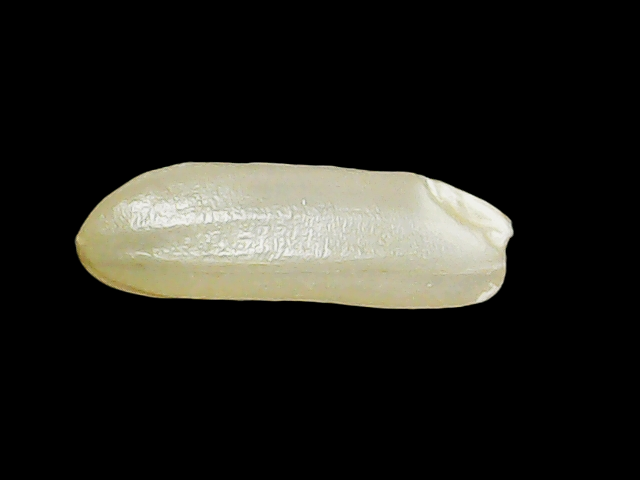
Rice variety: Binadhan23